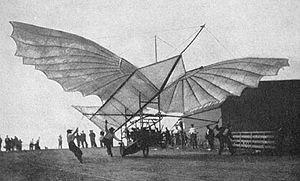
Gustav Weißkopf, est un pionnier américain de l'aviation d'origine allemande.
Albatros peut désigner :